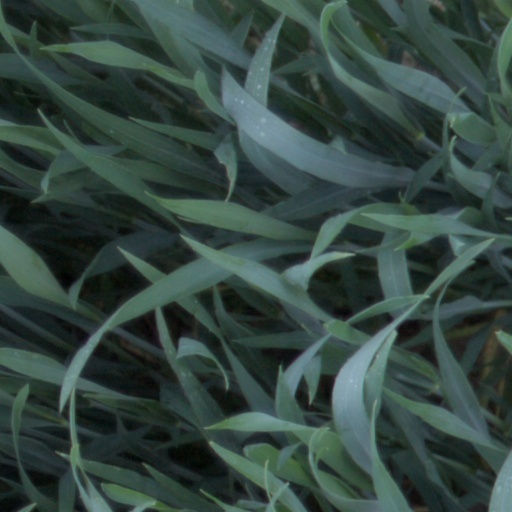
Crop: wheat